Robert Stone (physician, born 1922)

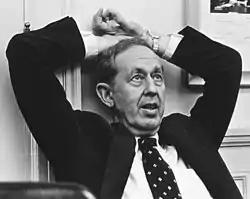
Robert Stone

Stone was an instructor in pathology at Columbia University College of Physicians and Surgeons from 1950 to 1952 while fulfilling his medical residency requirement in pathology at NewYork–Presbyterian Hospital. In 1952, Stone moved to Los Angeles and joined the faculty of UCLA's School of Medicine, department of pathology. As part of his academic duties at UCLA, Stone served as the deputy coroner at Los Angeles County Coroner's Office, and as a pathologist for the Los Angeles Shriners Hospital for Crippled Children. He also served as the chief of research in pathology for the Atomic Bomb Casualty Commission from 1959 to 1960 and a collection of his speeches is held at the National Library of Medicine. Stone also served as the vice president for health services and dean of the school of medicine at the University of New Mexico. While at the University of New Mexico, he worked to increase diversity within the school of medicine by hiring minority faculty members and appointing a woman to a key leadership role. One of his hires, Dr. Alonzo Atencio, PhD, began a high school student recruitment program. In 1972, he obtained funding from the U.S. Department of Health and Human Services – Hispanic Centers of Excellence for the Basic Sciences Enrichment Program, which provided pre-entry basic science education for incoming minority medical students. He was also dean of the School of Medicine of the University of Oregon Health Sciences Center and vice president of the Health Sciences Center, and dean of the Texas A&M Health Science Center College of Medicine.